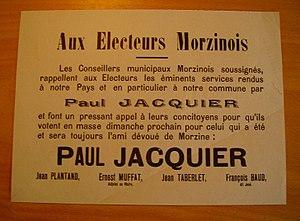
Paul Jacquier, né à Bordeaux le 26 mars 1879 et mort à Paris le 3 mars 1961, est un homme politique français.